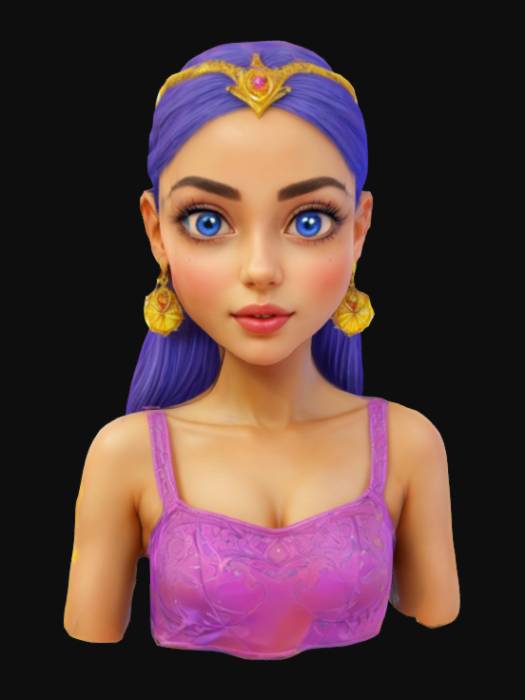
미적 점수 (1~10점): 4